Mexican featherwork

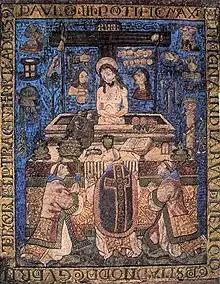
The "Mass of St. Gregory", feathers on wood panel, the oldest dated feather work with a Christian subject. Made by or for Diego Huanutzin, nephew and son in law of Moctezuma II to present to Pope Paul III, dated 1539, now in the Musée des Jacobins in Auch, France.

In addition to the images, feathers were used to adorn priests' clothing such as chasubles, rain capes and miters. They also made feather decorations for church altars and convents. Feathered miters and other vestments were sent and gifted to European bishops, especially in southern Europe and were used while conducting Mass. Although there are no written records to indicate that this use of feathered vestments were a result of Mexican influence, they did not appear until after the mid 16th-century. European engravings were used as a model for feather images created for miters which today can be still found in Milan, Florence and New York. However, these and other Christian images were not exact copies of the prints as elements from several prints were combined and even pre Hispanic motifs appeared in some. These miters served as an innovation in the pictorial language of the church as the vestments themselves added a kind of power through their magnificence.